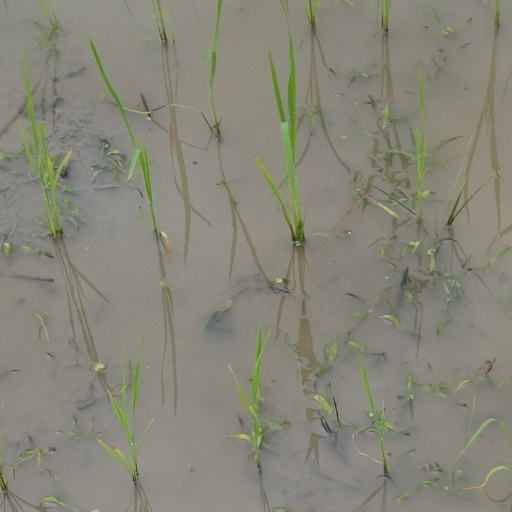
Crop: rice